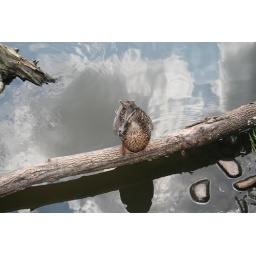
A duck with a cloud reflection in the pond at Red River Zoo, Fargo, ND.